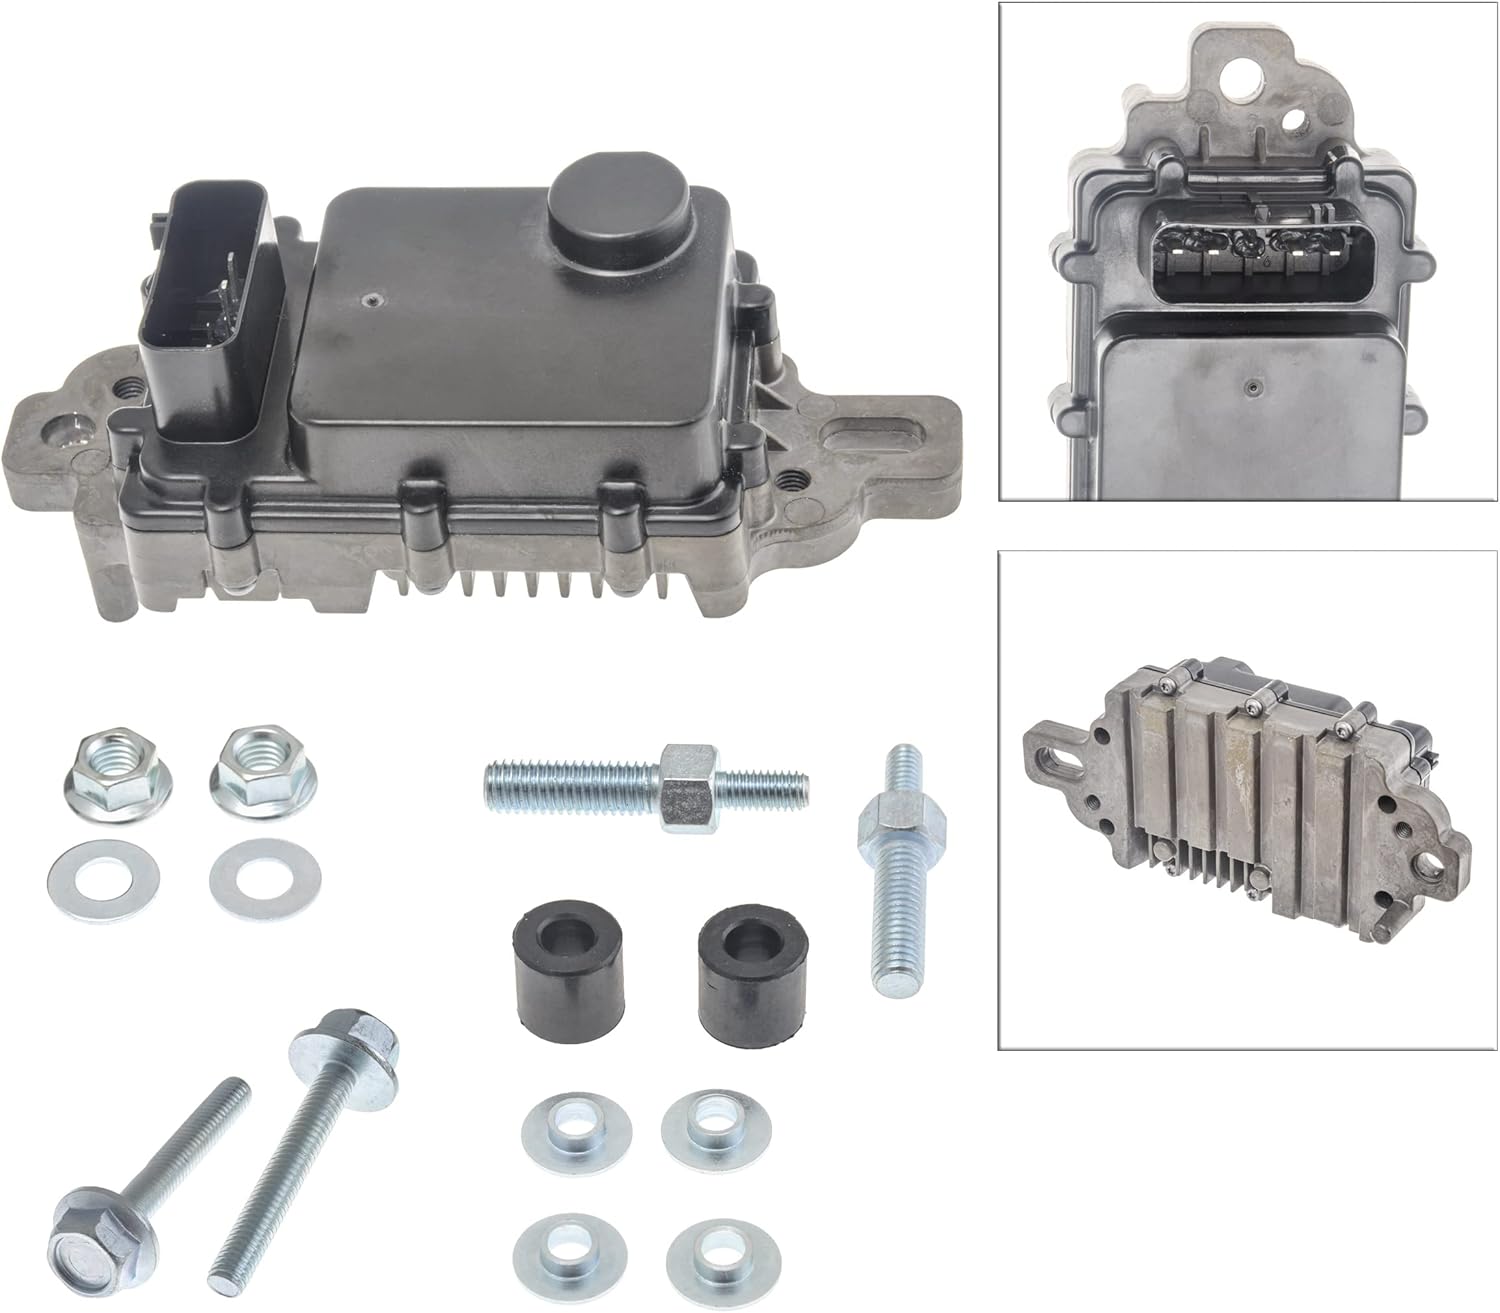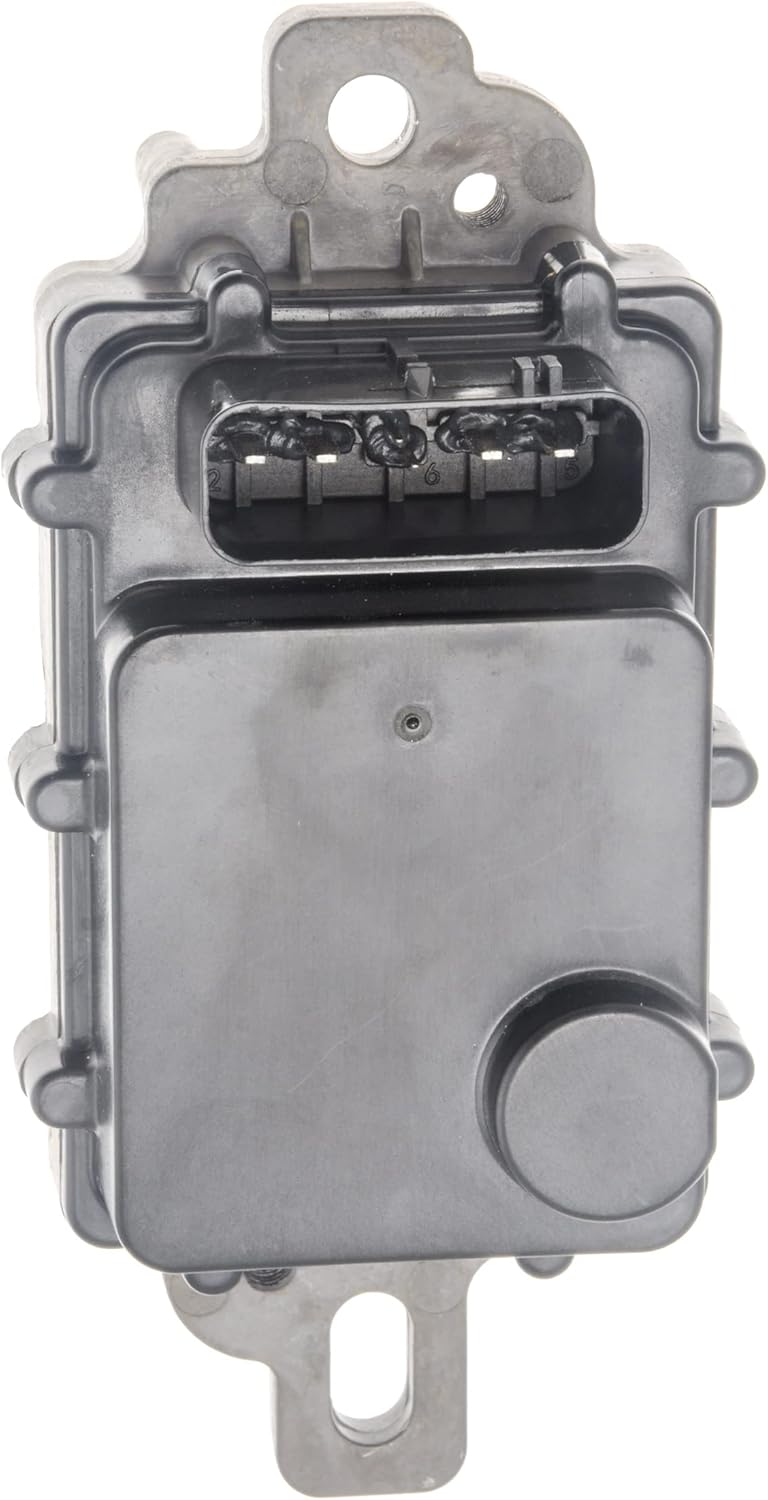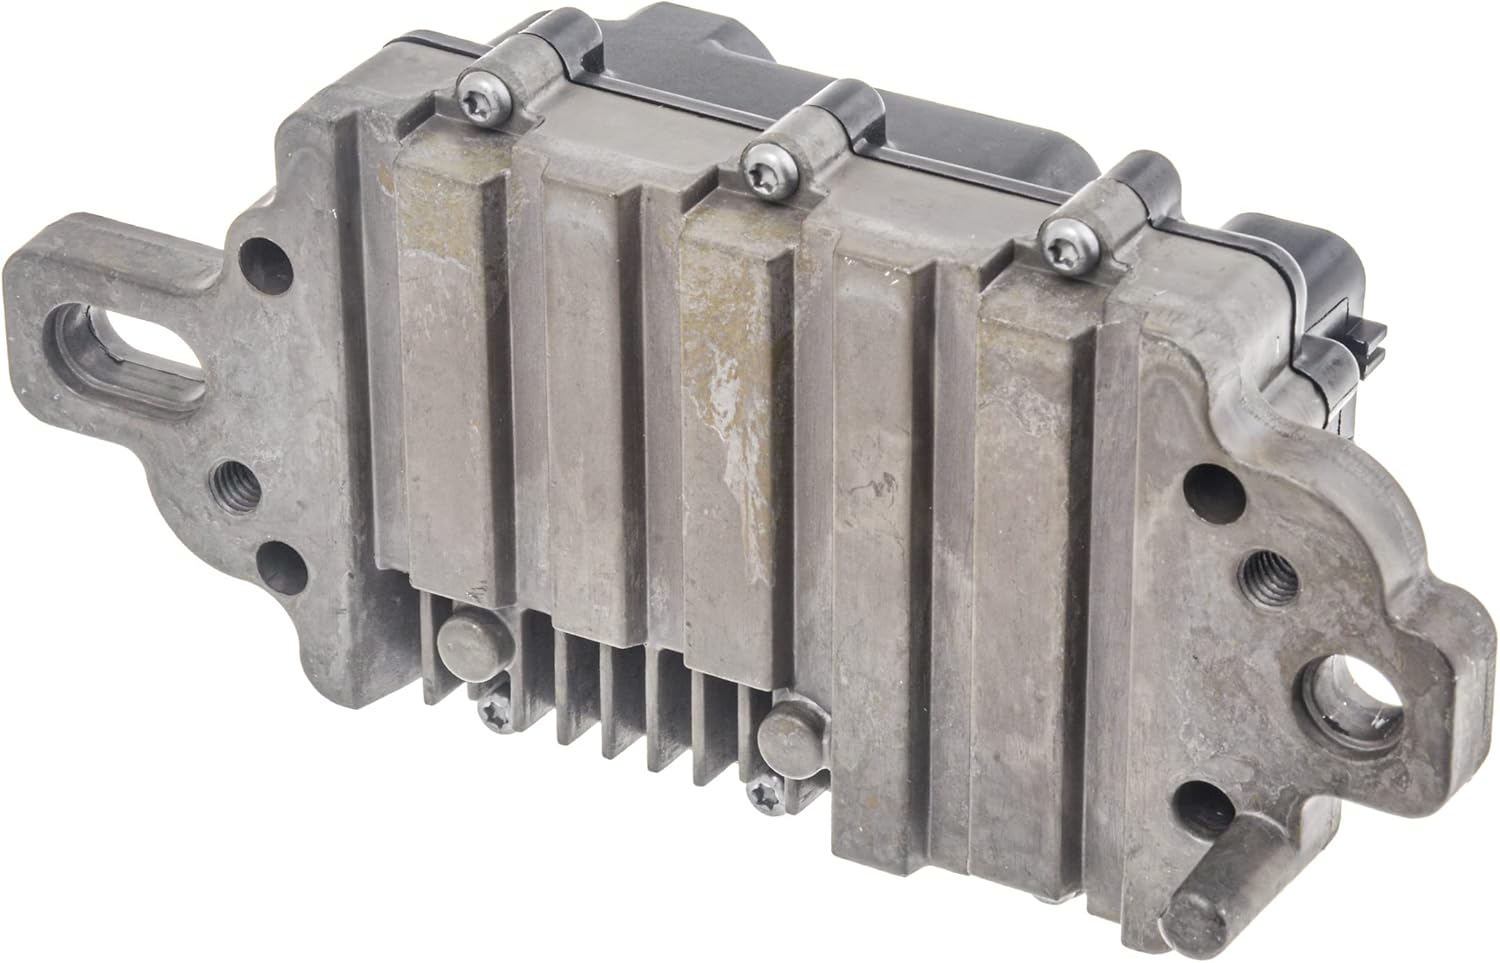
Fuel Pump Driver Module FPDM0002 fit Ford Lincoln Mercury Mazda 04-11
Category: Automotive
Fuel Pump Driver Module FPDM0002 fit Ford Lincoln Mercury Mazda 04-11
Features: New Fuel Pump Driver Module in box. Please verify your year, make and model or contact us before pruchasing. | Designed with high quality materials to meet or exceed OEM Specifications. | Every single Fuel Pump Driver Module is 100 percent tested throughout the entire manufacturing process for worry free, out-of-the-box performance. | Product is backed by 1 Year Limited Replacement Warranty!.